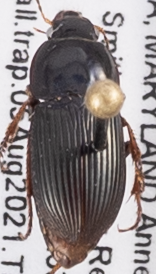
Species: Anisodactylus dulcicollis
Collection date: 2021-08-05
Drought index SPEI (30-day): -1.06
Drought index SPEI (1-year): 1.418
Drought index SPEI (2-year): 1.45